Villa Lysis

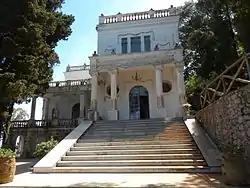

Villa Lysis (initially, La Gloriette; today, Villa Fersen) is a villa on Capri built by industrialist and poet Jacques d'Adelswärd-Fersen in 1905. "Dedicated to the youth of love" ("dédiée à la jeunesse d'amour"), it was Fersen's self-chosen exile from France after a sex scandal involving Parisian schoolboys and nude (or nearly nude) "tableaux vivants".